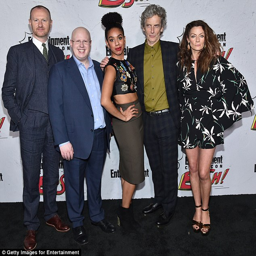
celebrating their show : actor joins the cast and crew of science fiction tv program for the red carpet event